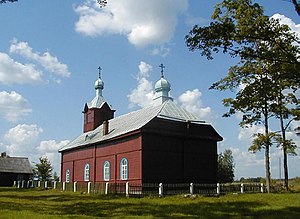
Tiskadis gammeltroende kirke
Tiskadis gammeltroende kirke 2004 om sommeren
Tiskadis gammeltroende kirke ligger i Rēzeknes novads i Letgallen, Letland. Menigheden er en af de ældste for gammeltroende i Letland. Det første bedehus blev opført i træ her i 1630, og kirken er brændt ned og genopført flere gange. Klokketårnet indeholder 5 klokker, som blev doneret af menigheden i 1938, hvoraf den største vejer 800 kg. I 1928 blev en anden klokke doneret af M. Laptjevs.